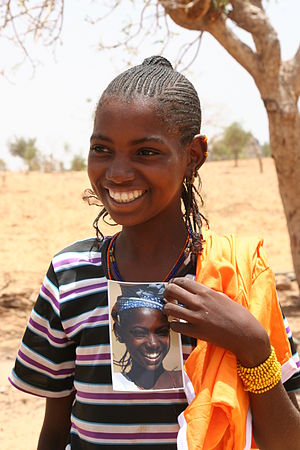
Fulaniere
Mariem, en fulanipige fra Mali, med et billede af sig selv taget nogle år tidligere.